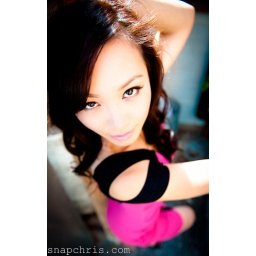
Gorgeous Asian Model in pink dress